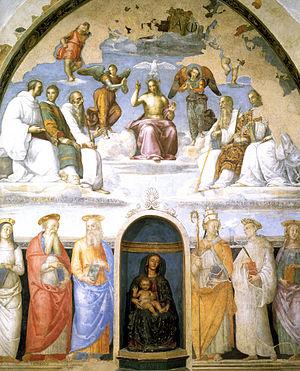
Baccio della Porta, plus connu sous le nom de Fra Bartolomeo, réalise son Jugement dernier entre 1499 et 1501 avec l’aide de son ami Mariotto Albertinelli. Cette peinture à fresque est aujourd’hui conservée au Musée San Marco à Florence et mesure 357 centimètres de large sur 374 centimètres de haut.
La Trinité est une peinture religieuse, une fresque de Raphaël qui réalisa la partie haute vers 1505, et du Pérugin qui réalisa la partie basse vers 1520, conservée dans la chapelle San Severo à Pérouse.